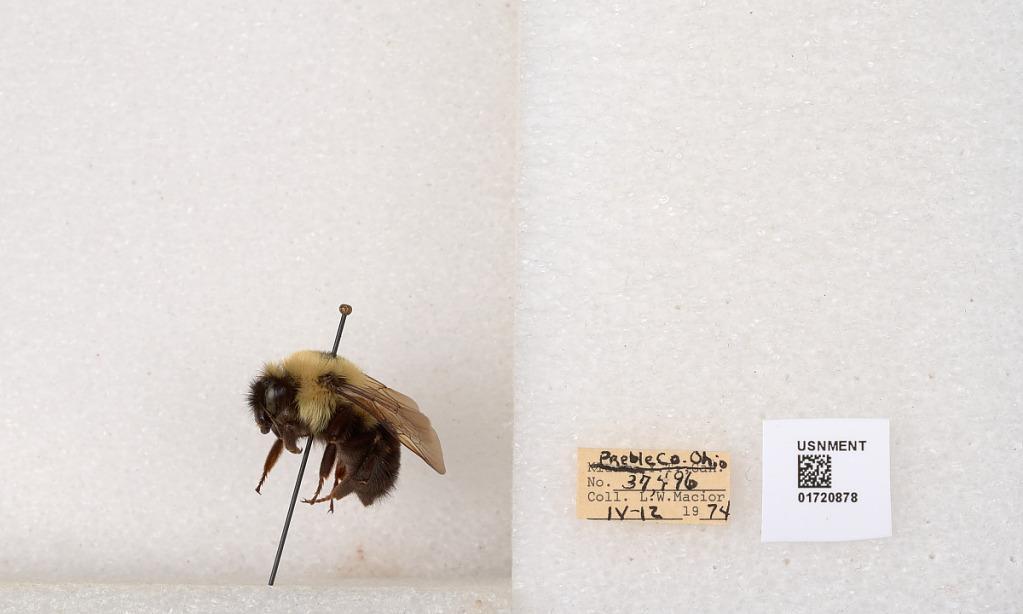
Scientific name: Bombus bimaculatus Cresson
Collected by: L. Macior
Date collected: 1974-4-12
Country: United States
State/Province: Ohio
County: Preble
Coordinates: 39.7416, -84.648